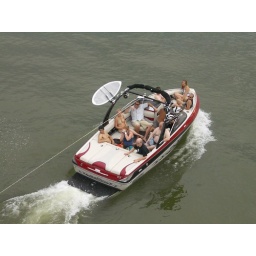
There are 10 people in this boat and a water skier being pulled.